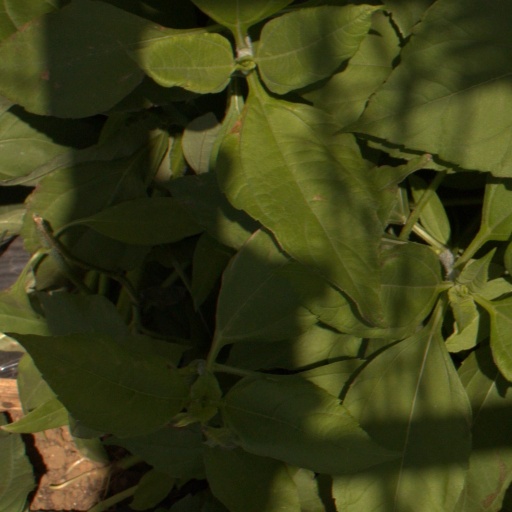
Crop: Jerusalem artichoke